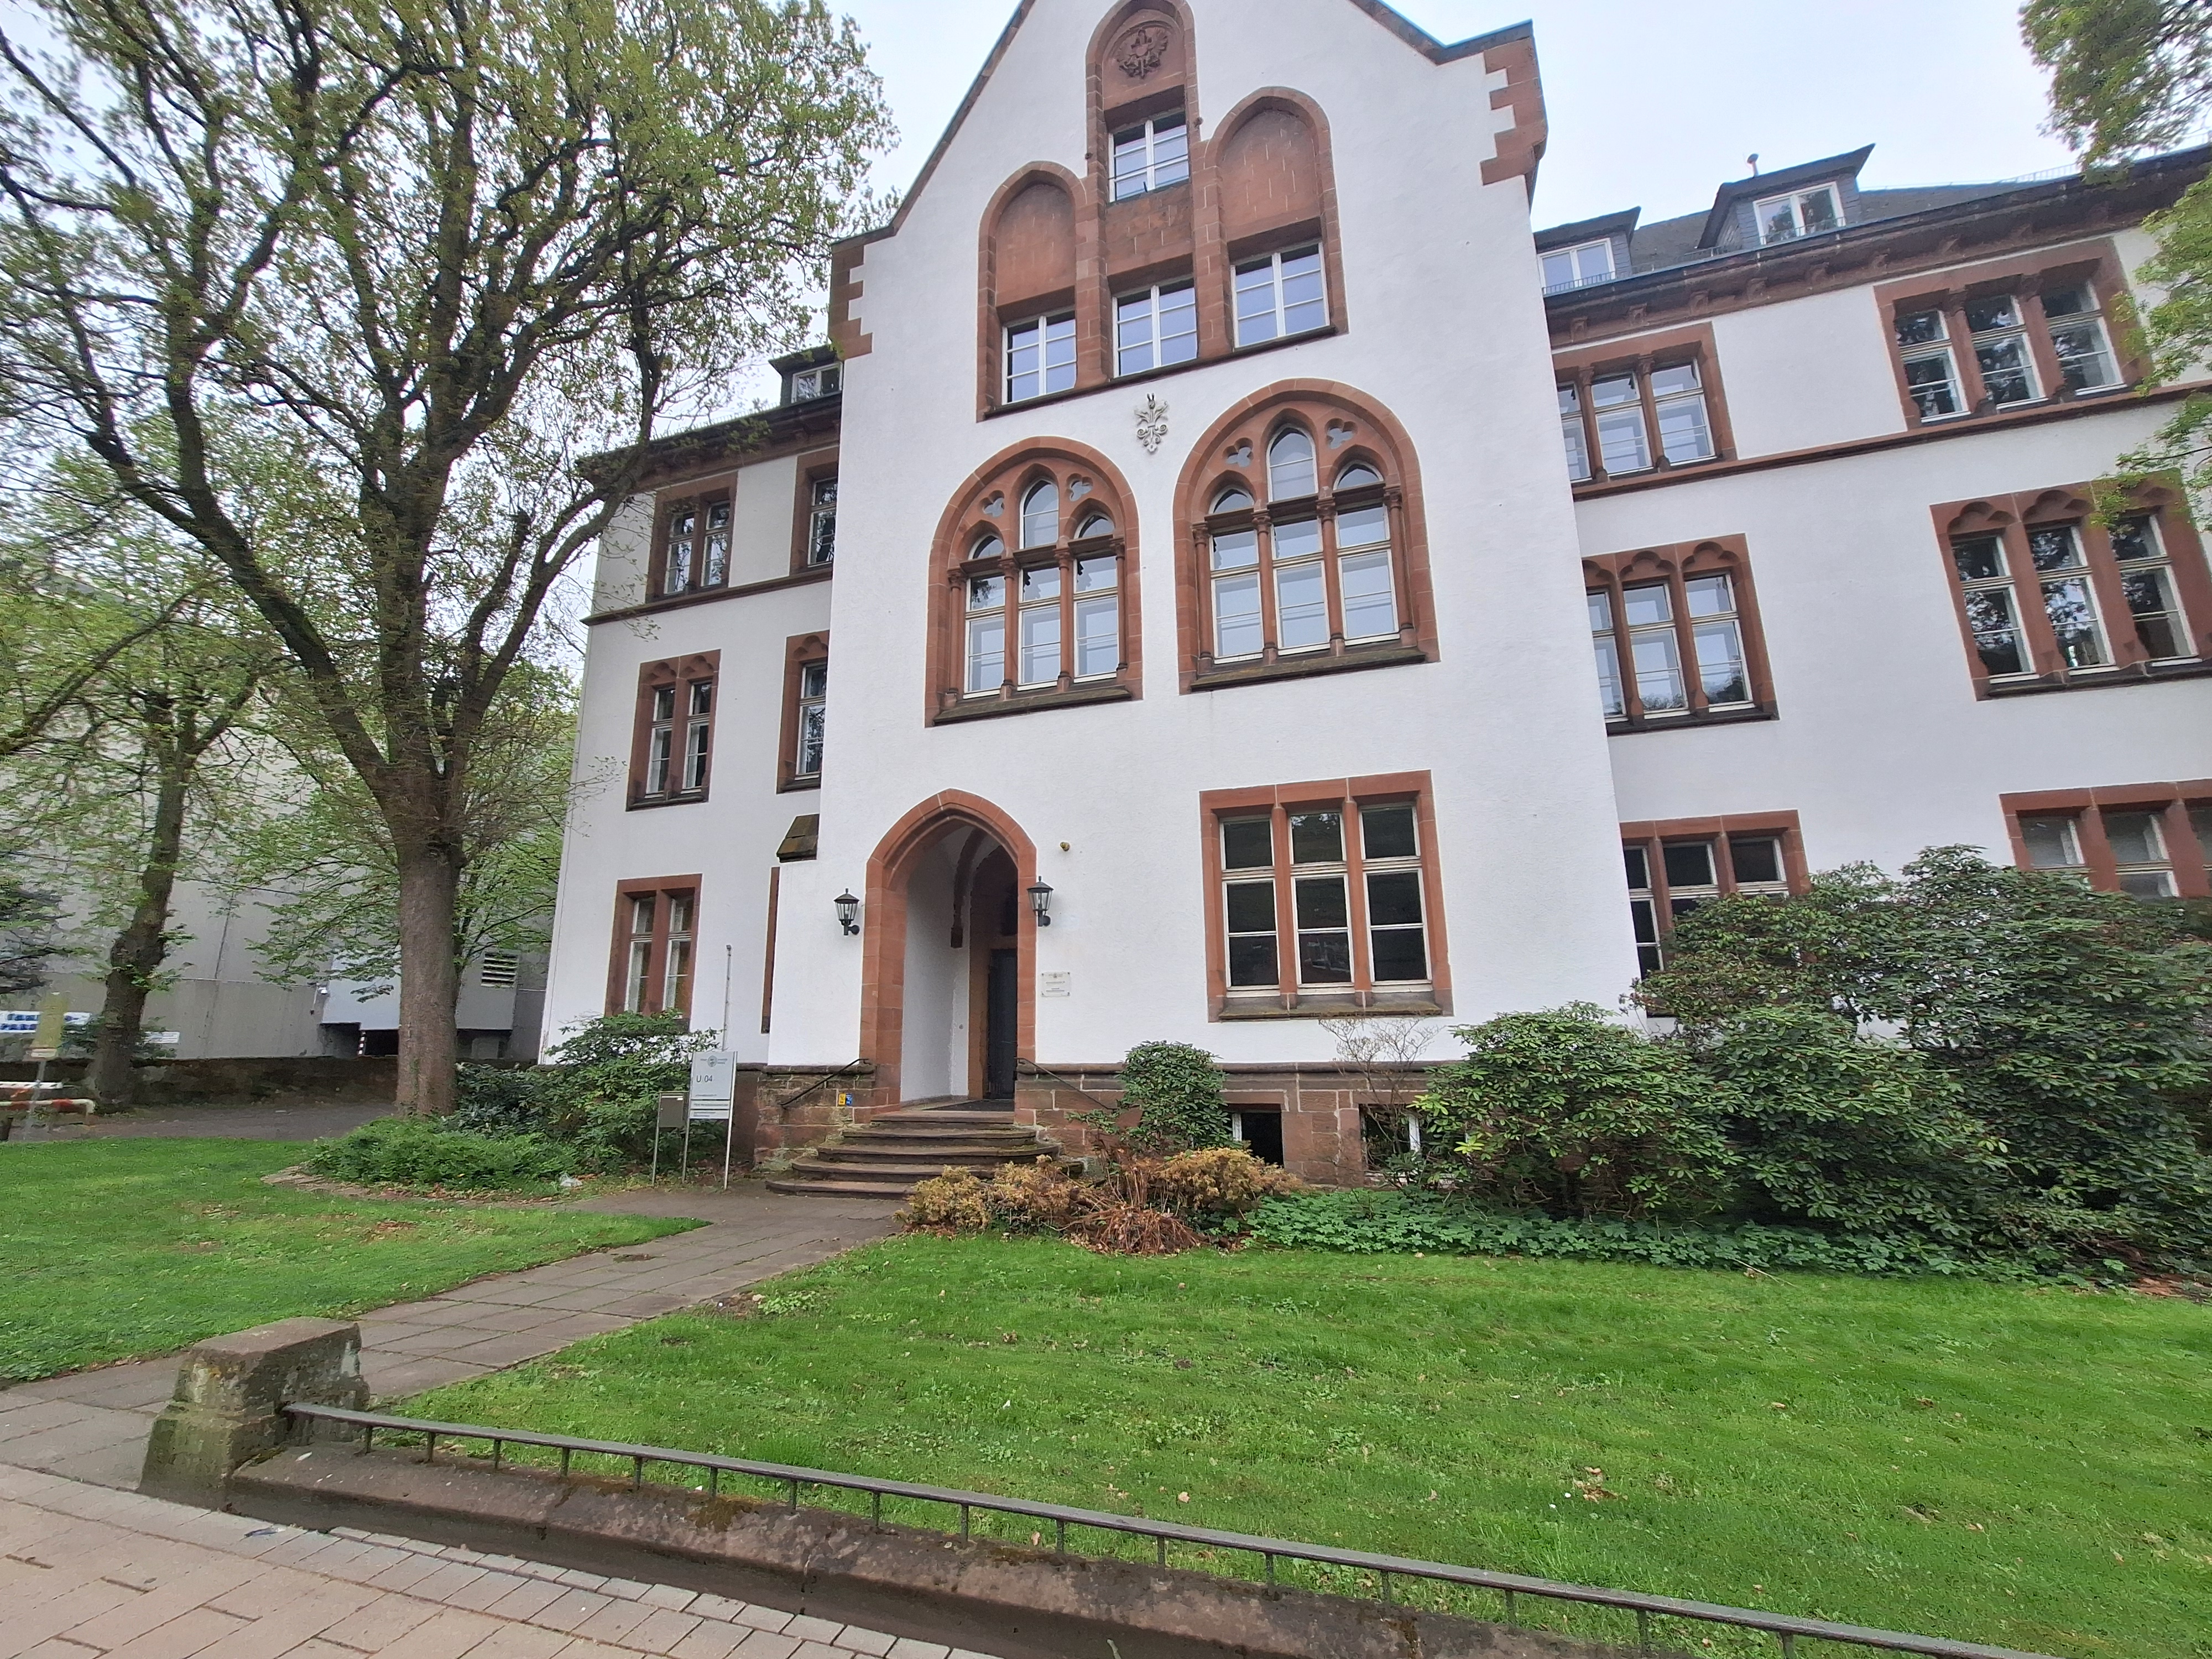
Building: Universitätsstraße 24